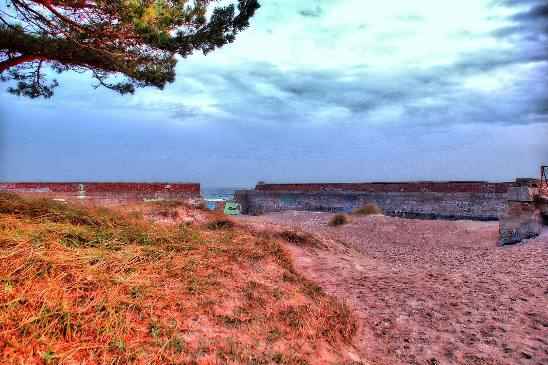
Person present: No